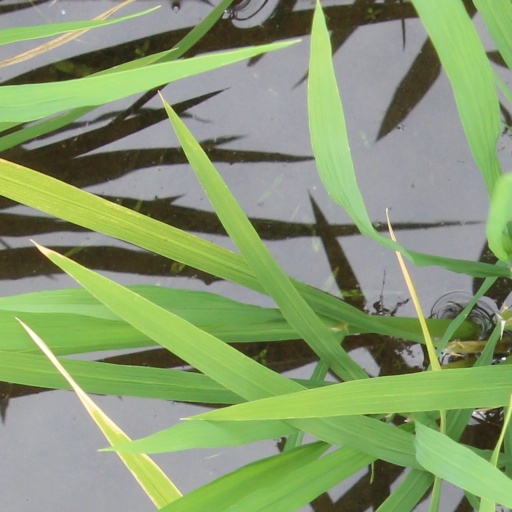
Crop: rice